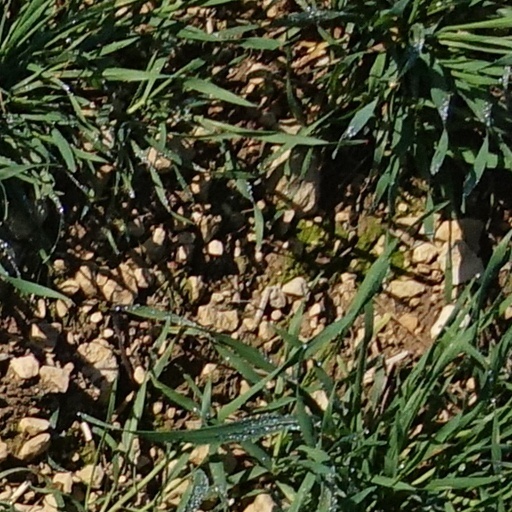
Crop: wheat